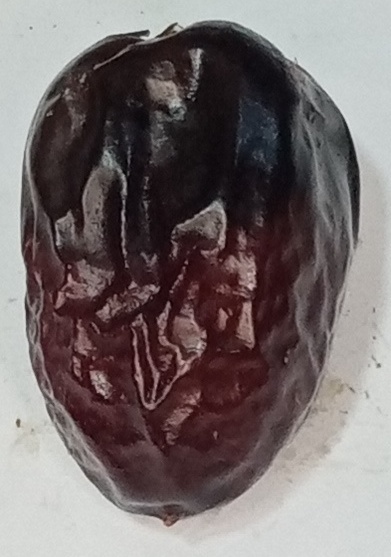
Variety: kupro
Size: large
Grade: grade-3